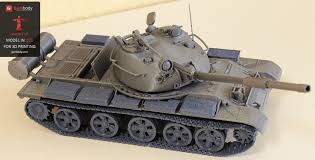
Label: T-62